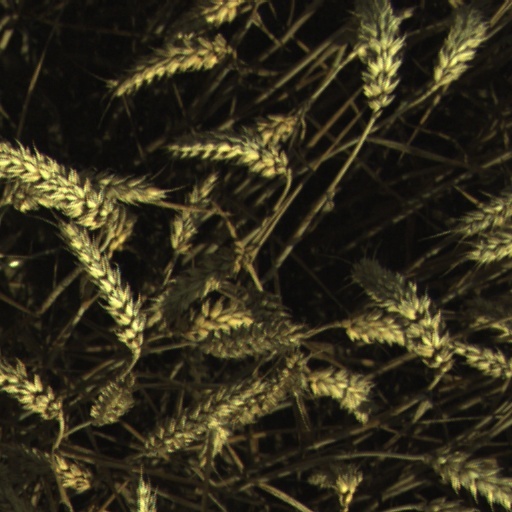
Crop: wheat